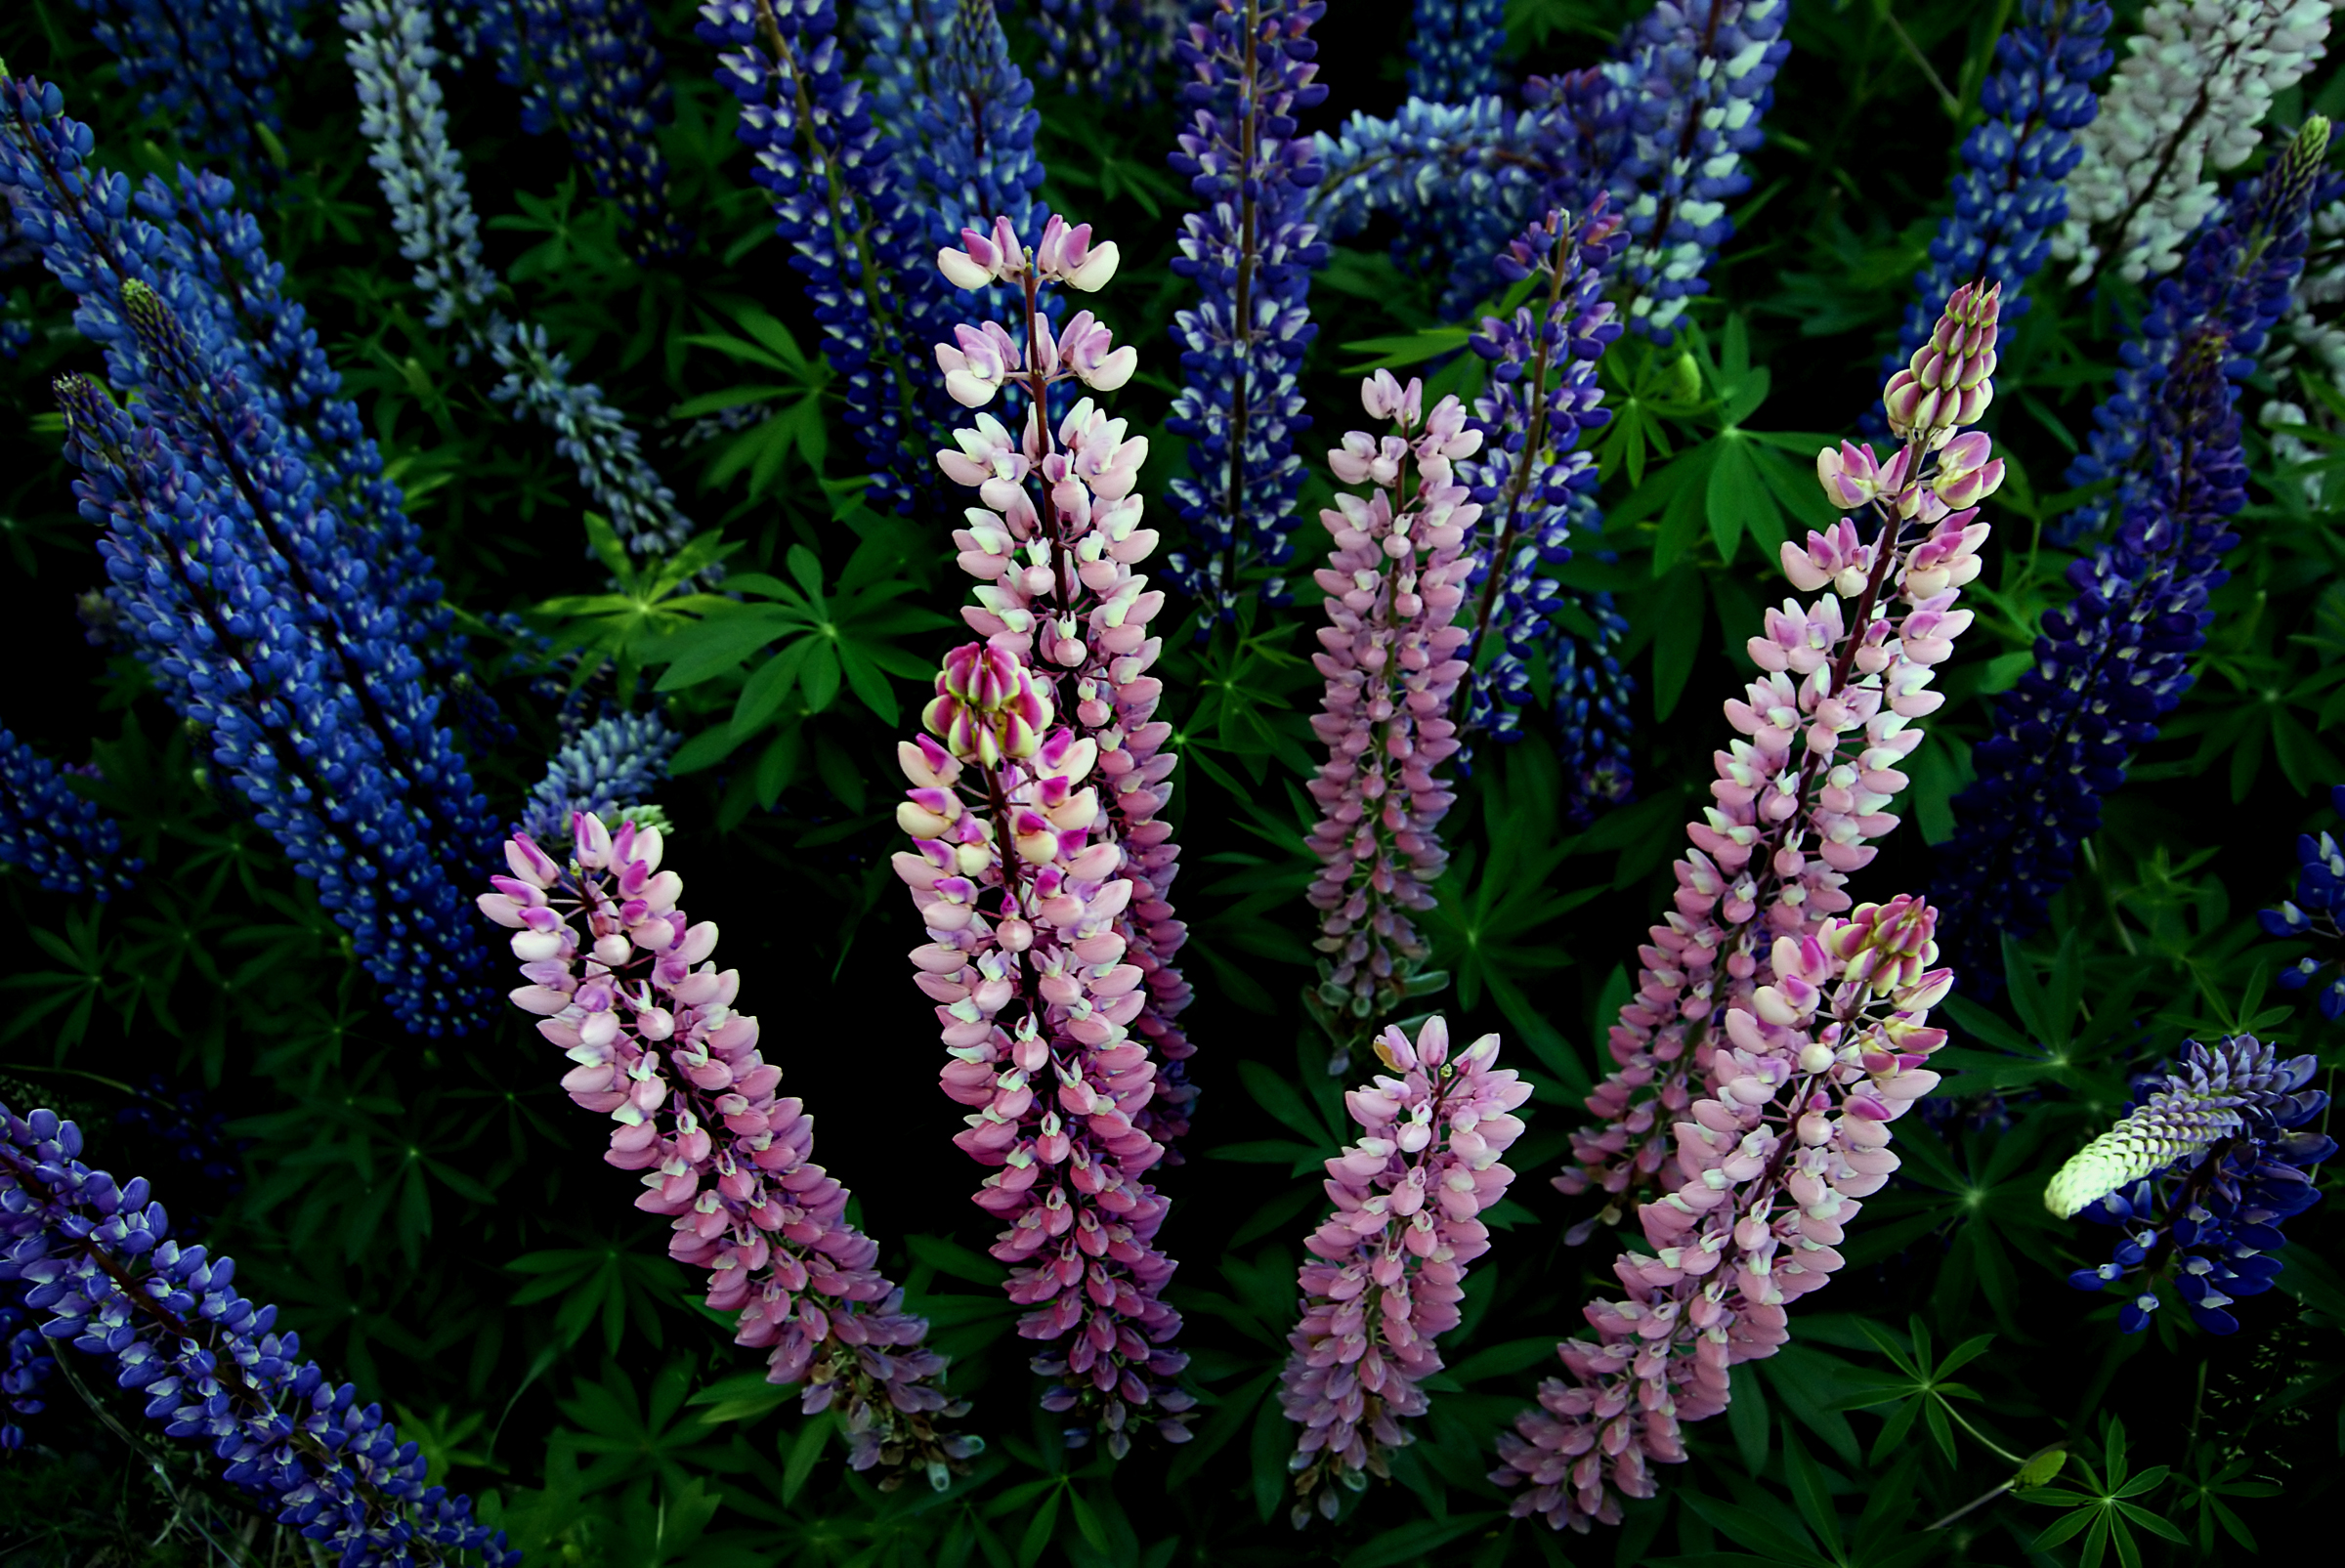
plant, flower, botany, flora, wildflower, flowers, publicdomain, shrub, blueflowers, lupins, sonydslra300, russell, tallflowers, digitalis, lupin, flowering plant, land plant, english lavender, hyssopus